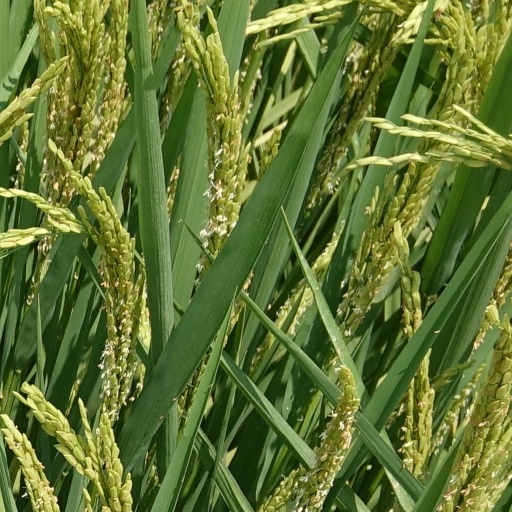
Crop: rice